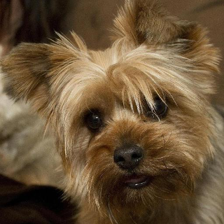
Label: animals